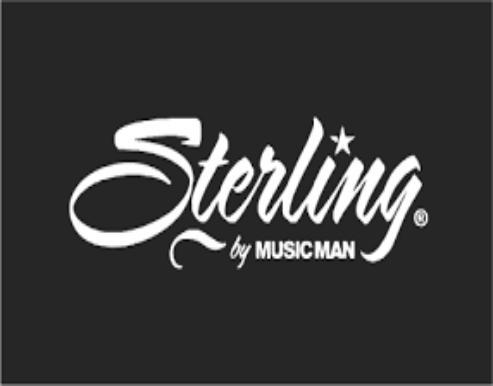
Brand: music man-1
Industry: Leisure